B42 (New York City bus)

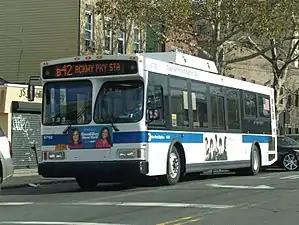
A 2006 Orion VII OG HEV (6792) on the Rockaway Parkway station-bound B42 on Flatlands Avenue between East 37th Street and Rockaway Parkway.

On December 1, 2022, the MTA released a draft redesign of the Brooklyn bus network. As part of the redesign, the B42 would retain its route, but closely spaced stops would be eliminated. The B42 would be supplemented by the existing B60 route and the new B76 route, which would also run along Rockaway Parkway and Rockaway Avenue.